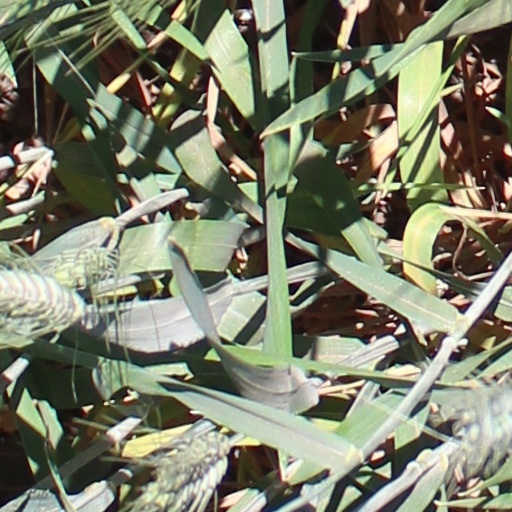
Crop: wheat